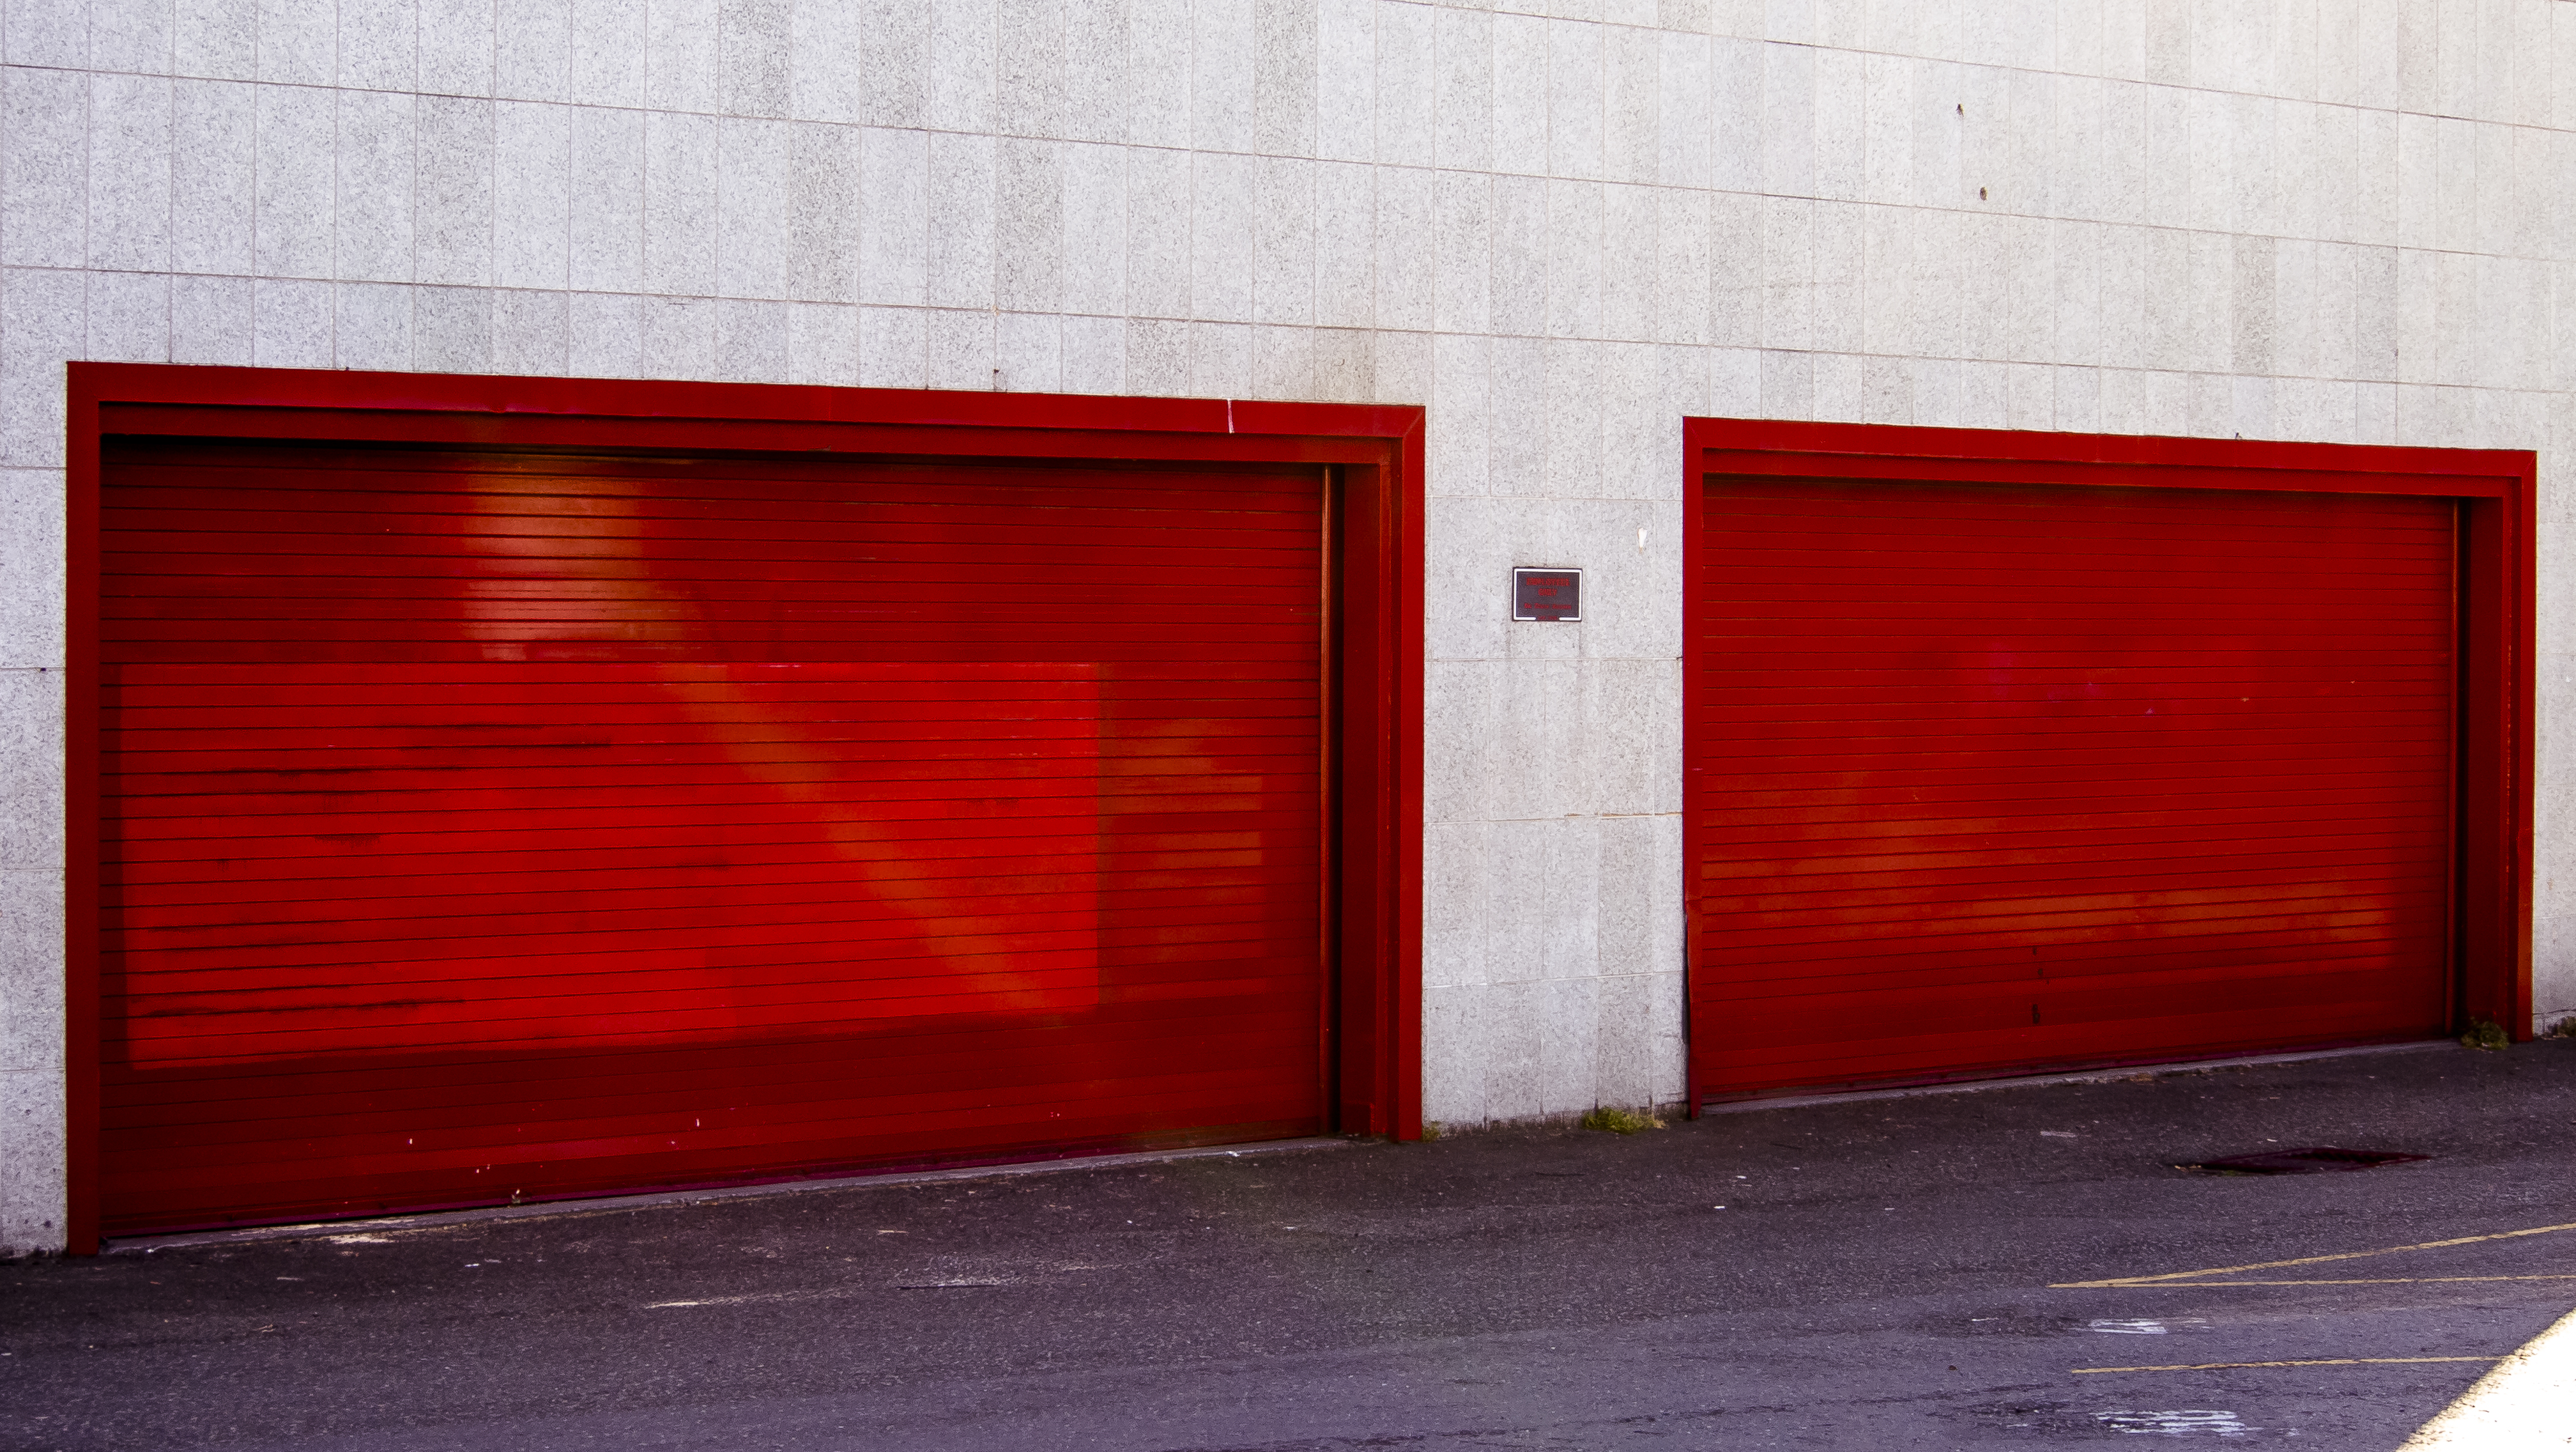
architecture, wood, street, photography, window, city, wall, travel, red, color, facade, garage, two, monochrome, door, washington, interior design, seattle, creativecommons, lines, lights, rectangle, by, side, shape, simple, garage door, window covering